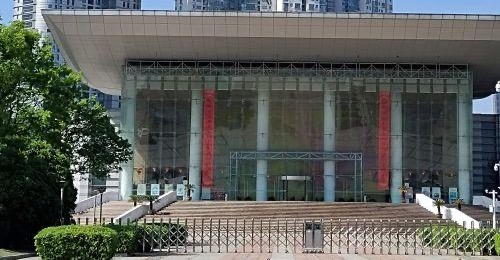
地标名称：天华文化中心(文化中路)
所在城市：无锡市·江阴市